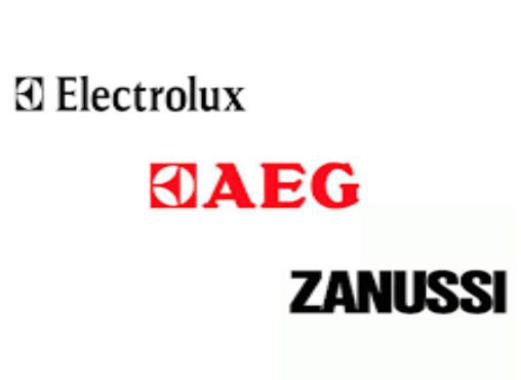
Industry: Electronic